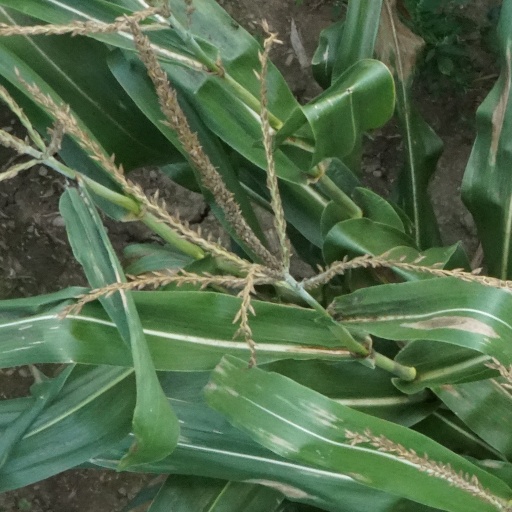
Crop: maize; corn